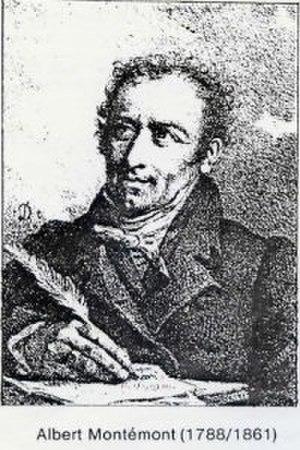
portrait d'Albert Montémont
Redgauntlet : histoire du XVIIIᵉ siècle est un roman historique de l'auteur écossais Walter Scott, publié le 14 juin 1824 sous la signature « l'auteur de Waverley ».
Albert Étienne Montémont, né le 20 août 1788 à Rupt-sur-Moselle dans les Vosges et mort à Paris le 31 décembre 1861, est un écrivain, voyageur et traducteur français. Il est connu pour ses nombreux récits de voyages et pour avoir traduit en français les œuvres complètes de Walter Scott.